Wage War

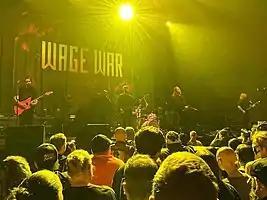
Wage War performing in 2022

Wage War is an American metalcore band formed in Ocala, Florida in 2010 under the name Empires. The band consists of lead vocalist Briton Bond, lead guitarist Seth Blake, rhythm guitarist and clean vocalist Cody Quistad, bassist Chris Gaylord, and drummer Stephen Kluesener.